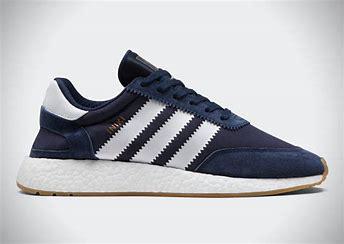
Brand: Adidas
Model: Iniki Runner